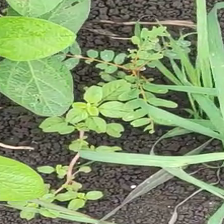
Weed species: Sicklepod_(Senna obtusifolia)